2 Pistols

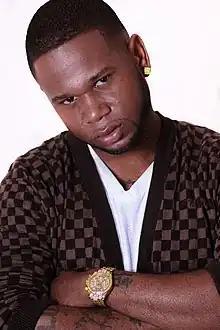
Saunders in 2008

Jeremy Lemont Saunders (born June 11, 1983), better known by his stage name 2 Pistols (censored as 2P), is an American rapper. After the local success of his independent single "Dirty Foot", he signed a record deal with Universal Republic Records in 2007. In January 2008, he released his debut single, "She Got It" (featuring T-Pain and Tay Dizm), which peaked at number 24 on the "Billboard" Hot 100. The song preceded his debut studio album, "Death Before Dishonor" (2008), which saw moderate critical and commercial reception and no further mainstream recognition with its follow–ups.